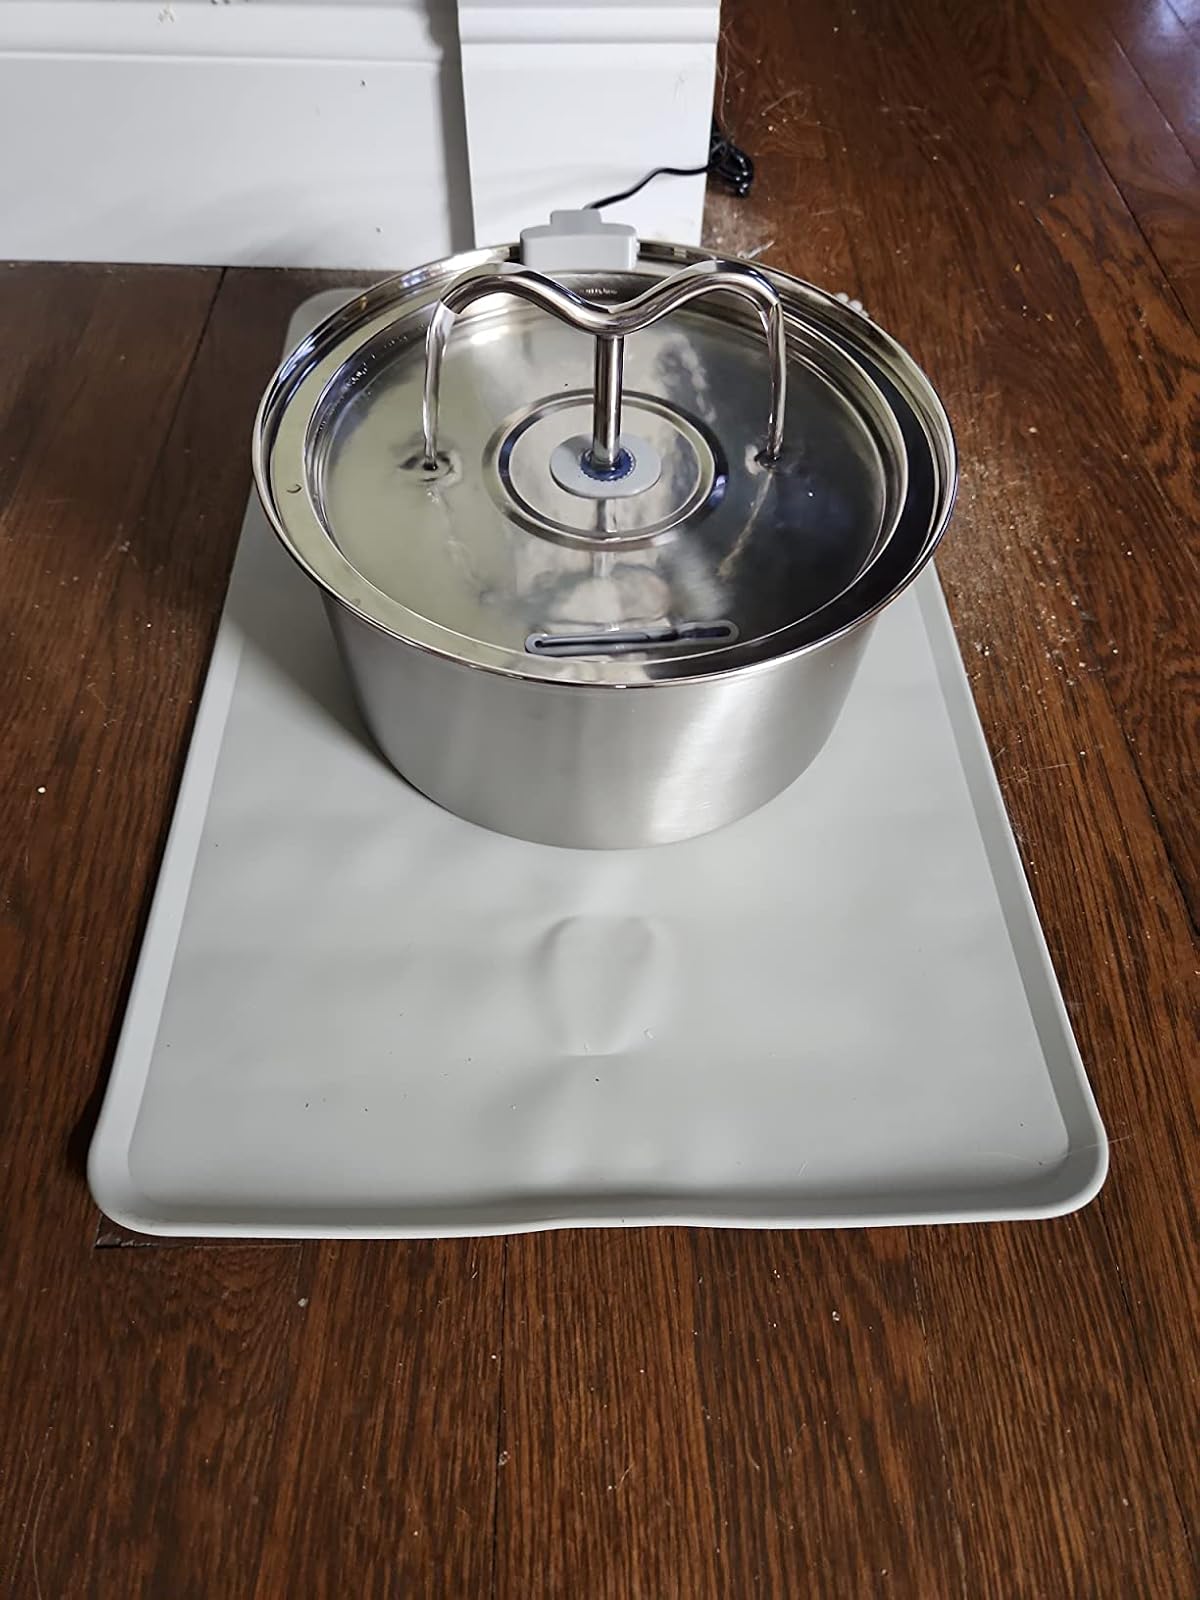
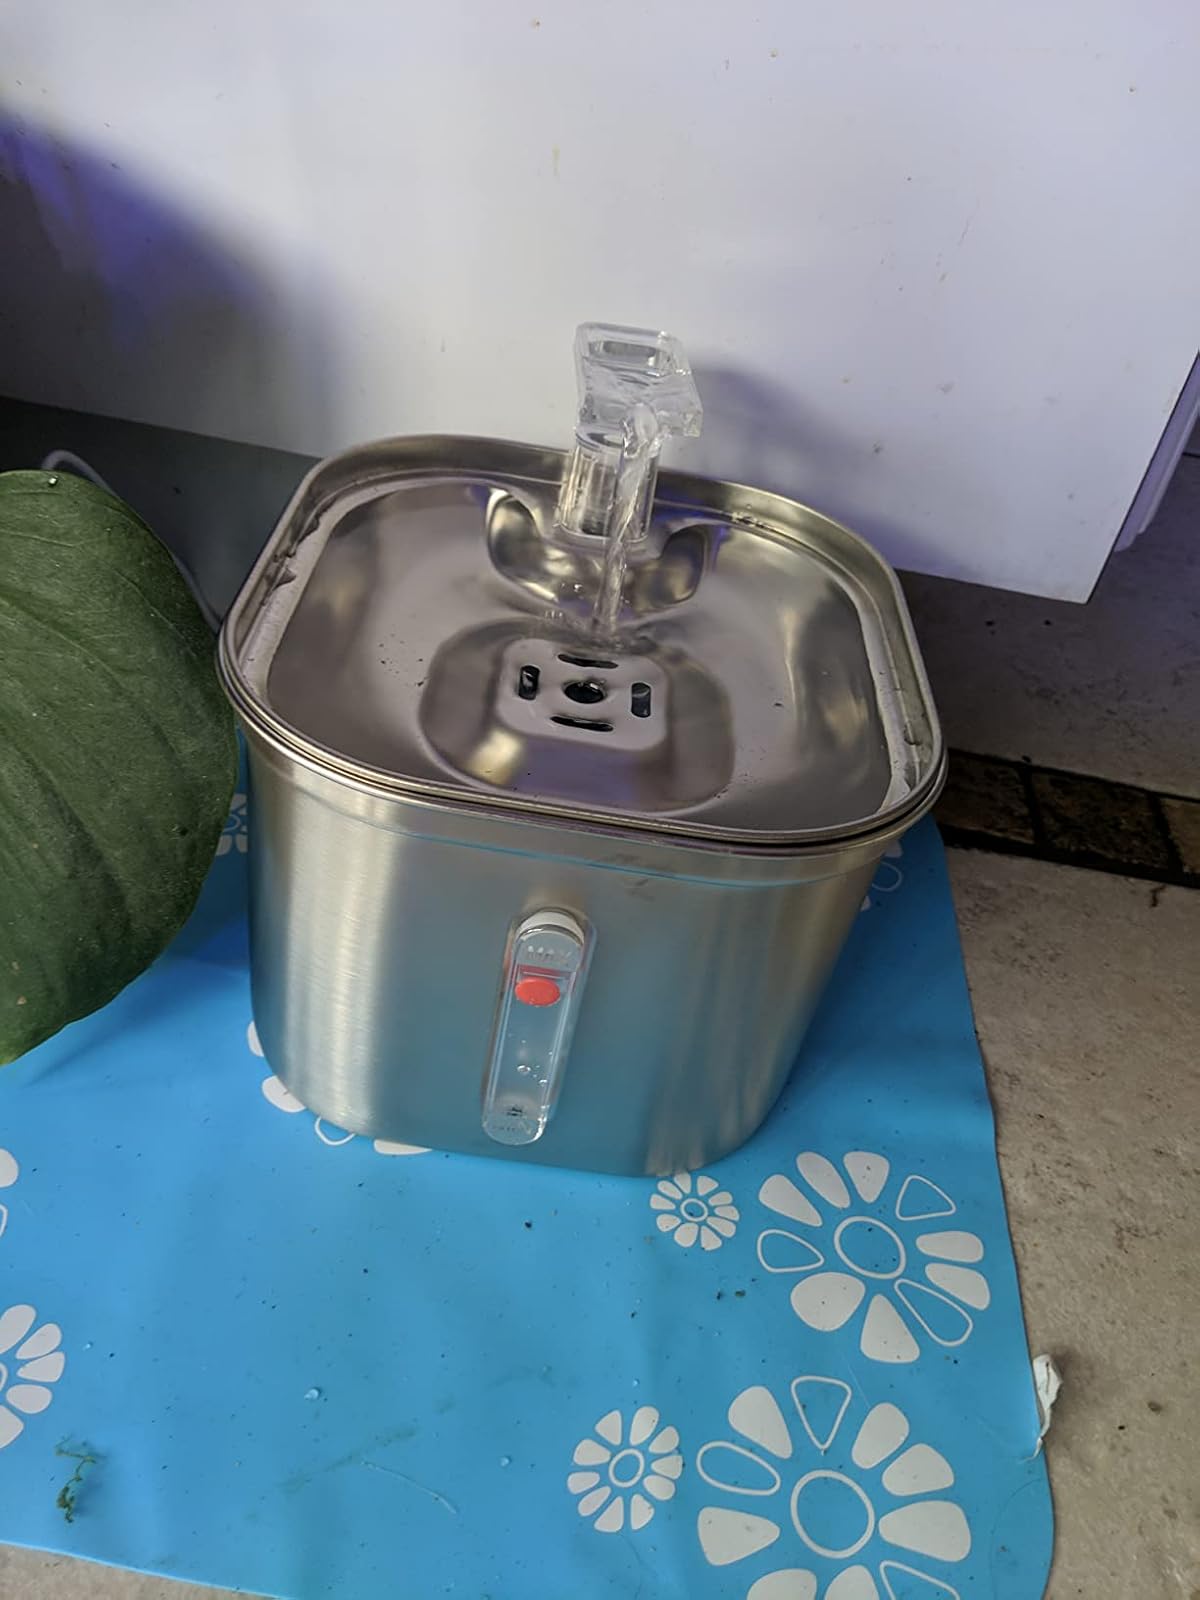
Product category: items_bowl
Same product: no